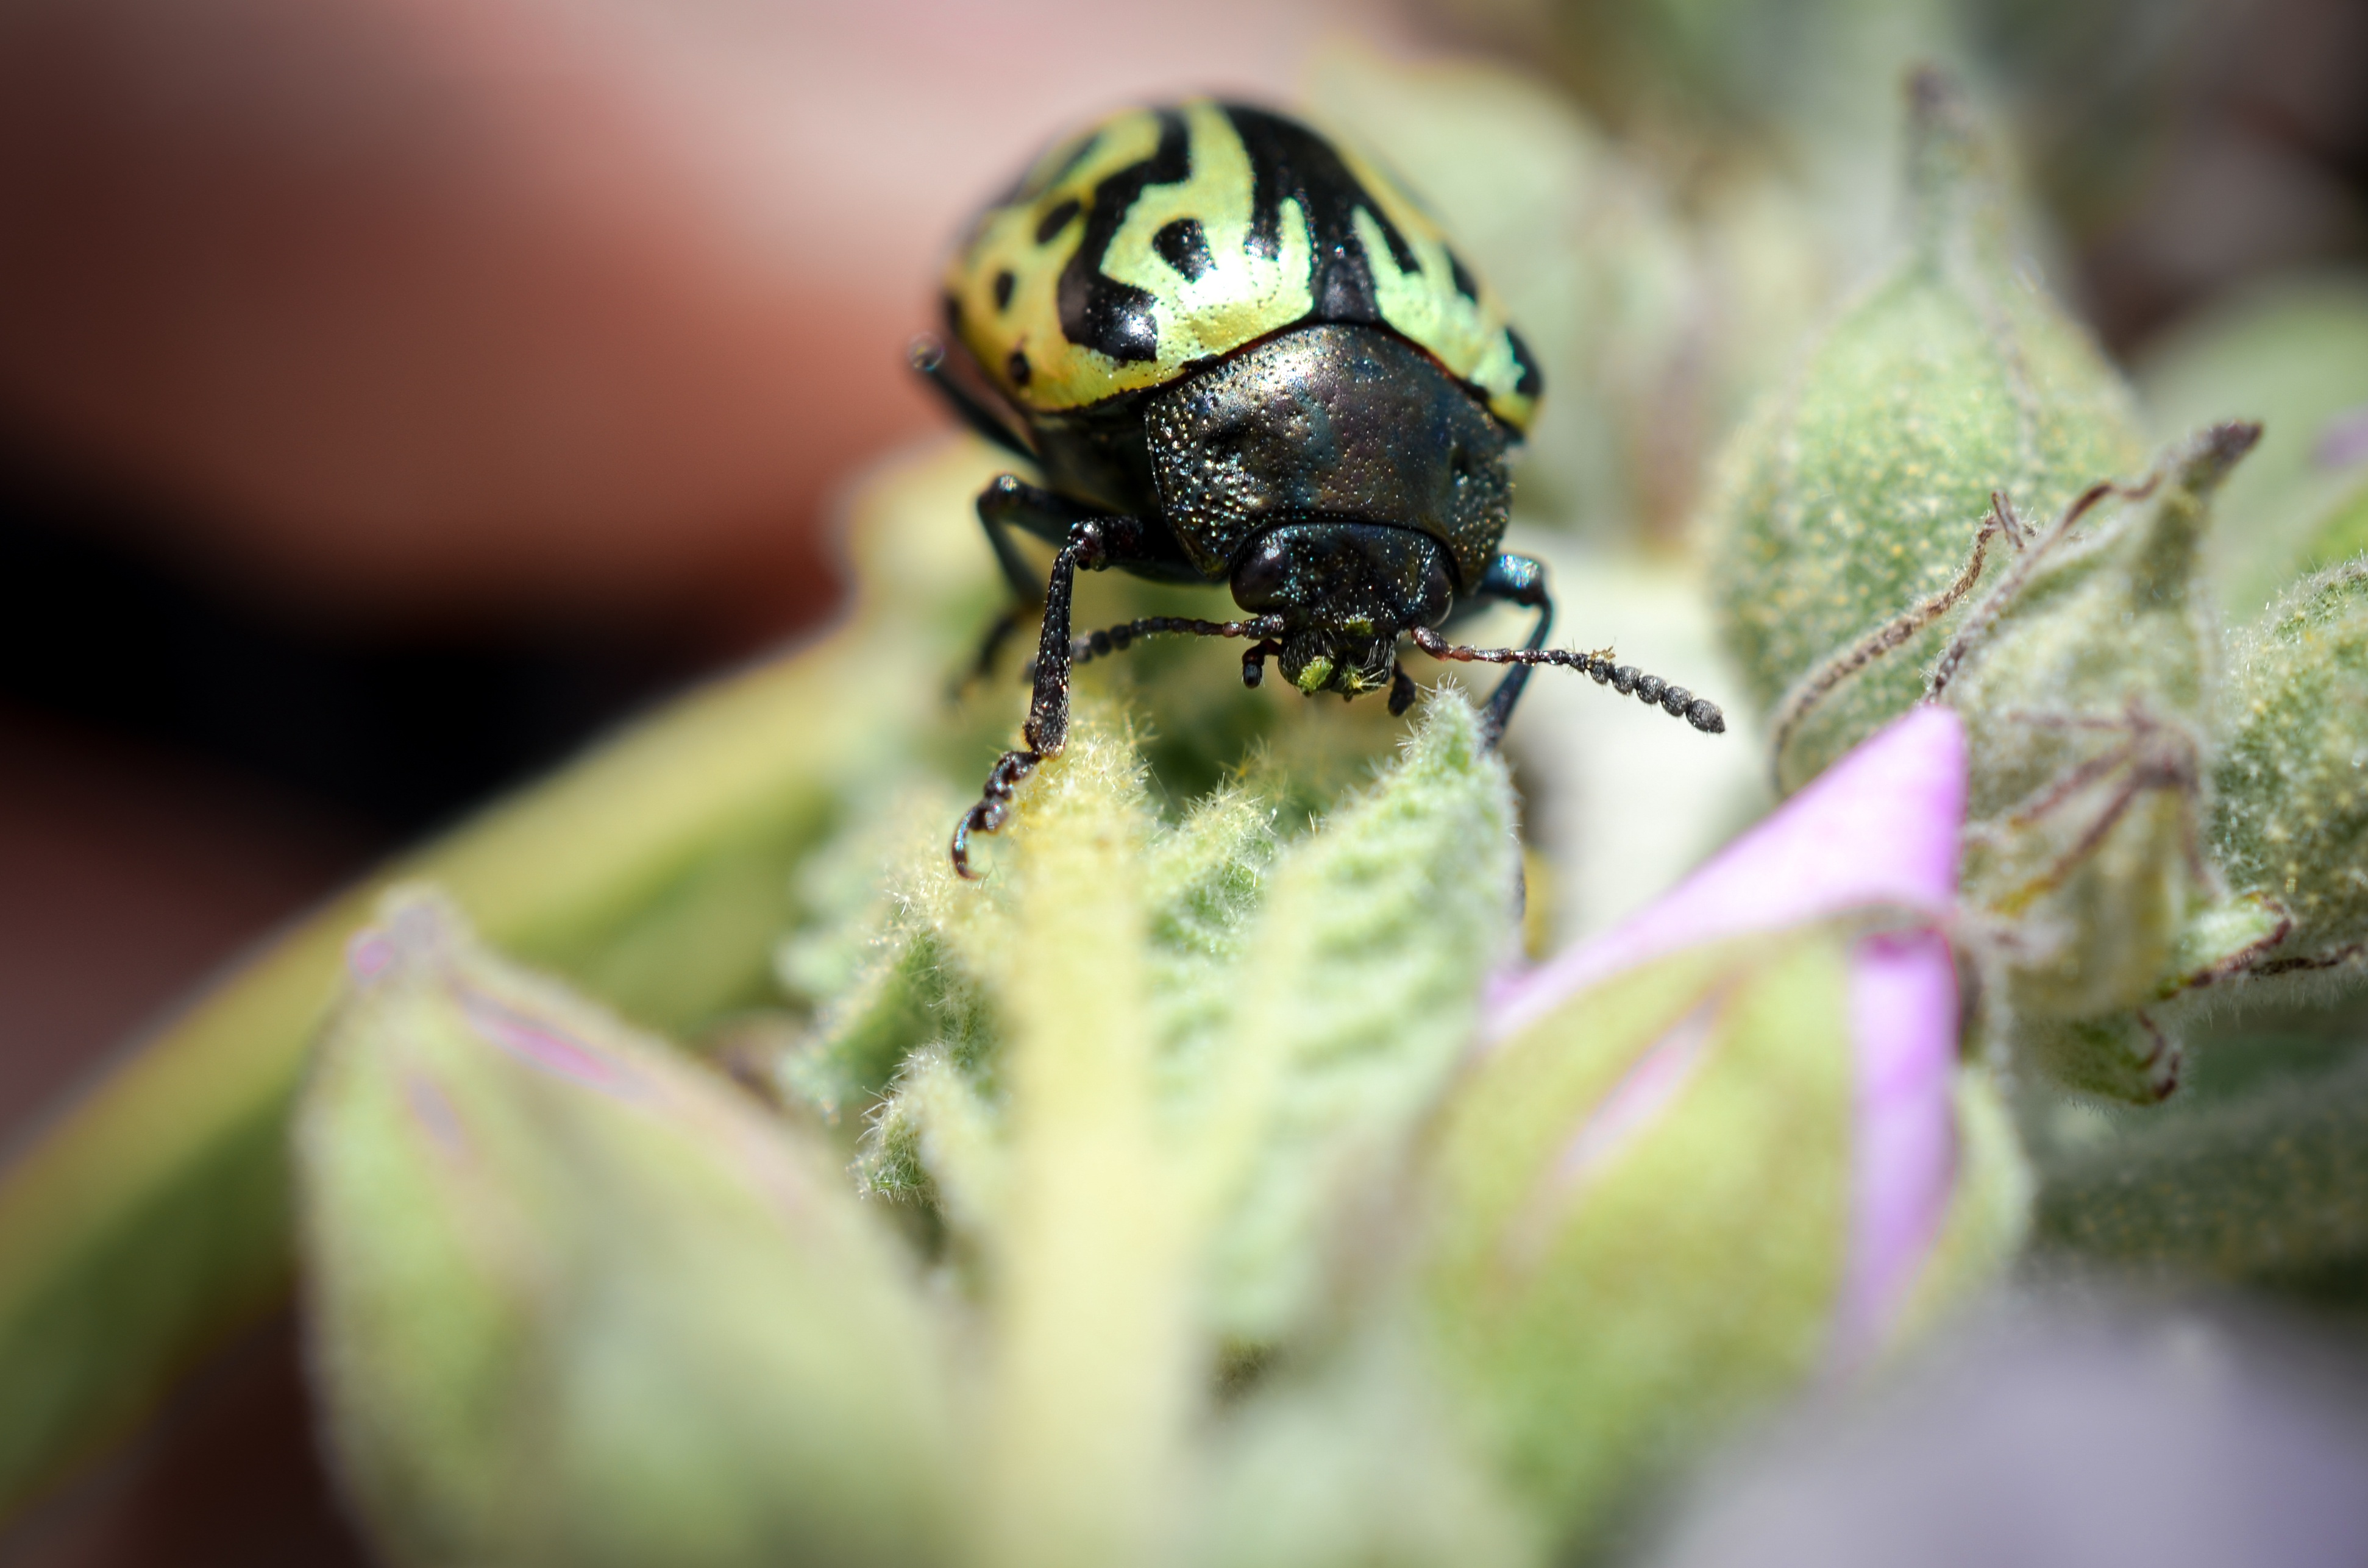
nature, photography, flower, fly, green, insect, macro, bug, flora, fauna, invertebrate, close up, beetle, macro photography, leaf beetle